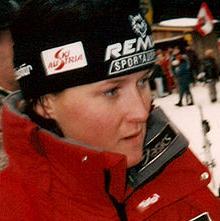
Age: 28